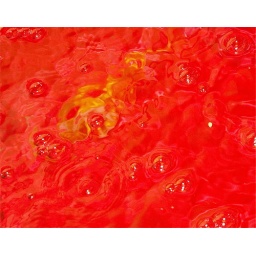
orange goldfish in a red container and bubbles from the air pump.